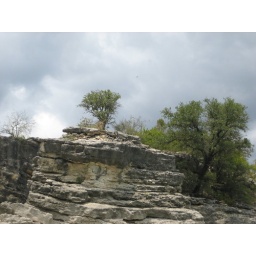
He's sitting there just below that little tree at the top of the rocks.